Zuhurat Baba

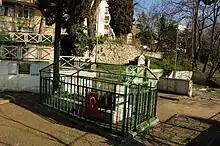
Zuhurat Baba tomb in Bakırköy

Prior to the fall of Constantinople, Ottoman Turks established three important sites including in Sariyer Telli Baba, in Kartal Gözcü Baba and in Bakırköy Zuhurat Baba, in order to watch Constantinople. During Fall of Constantinople, Byzantines poisoned many wells around the city, so Ottoman army suffered from lack of water. Supposedly shortly afterwards, an old man that appeared all at once supplied water with his waterskin for Ottoman army. Thus, Ottoman soldiers called him Zuhurat Baba due to his quick appearance, Zuhur means 'quick appearance'. After Fall of Constantinople, the soldiers noticed that the old man was dead and water from the waterskin was continuously flowing as a spring. Rumour has it that the soldiers considered that he as a fellow of Allah, was sent to help Ottoman Turks by Allah and buried him where he was.